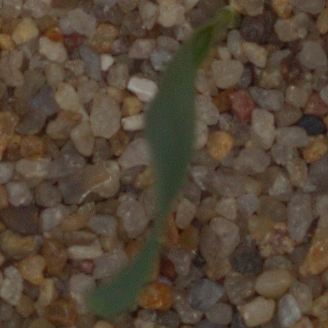
Label: common_wheat